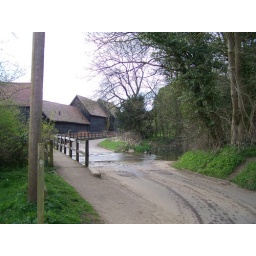
Ford and duck pond by the church